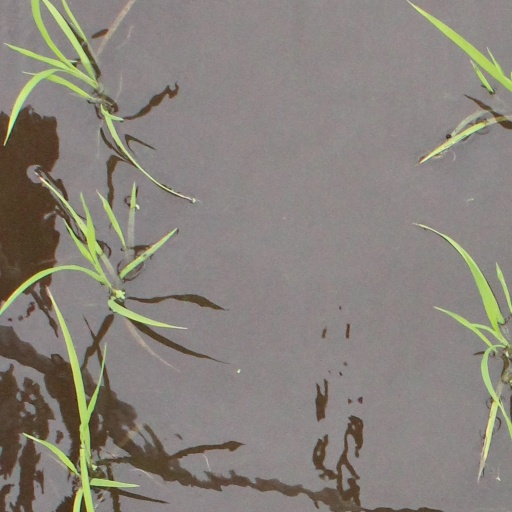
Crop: rice